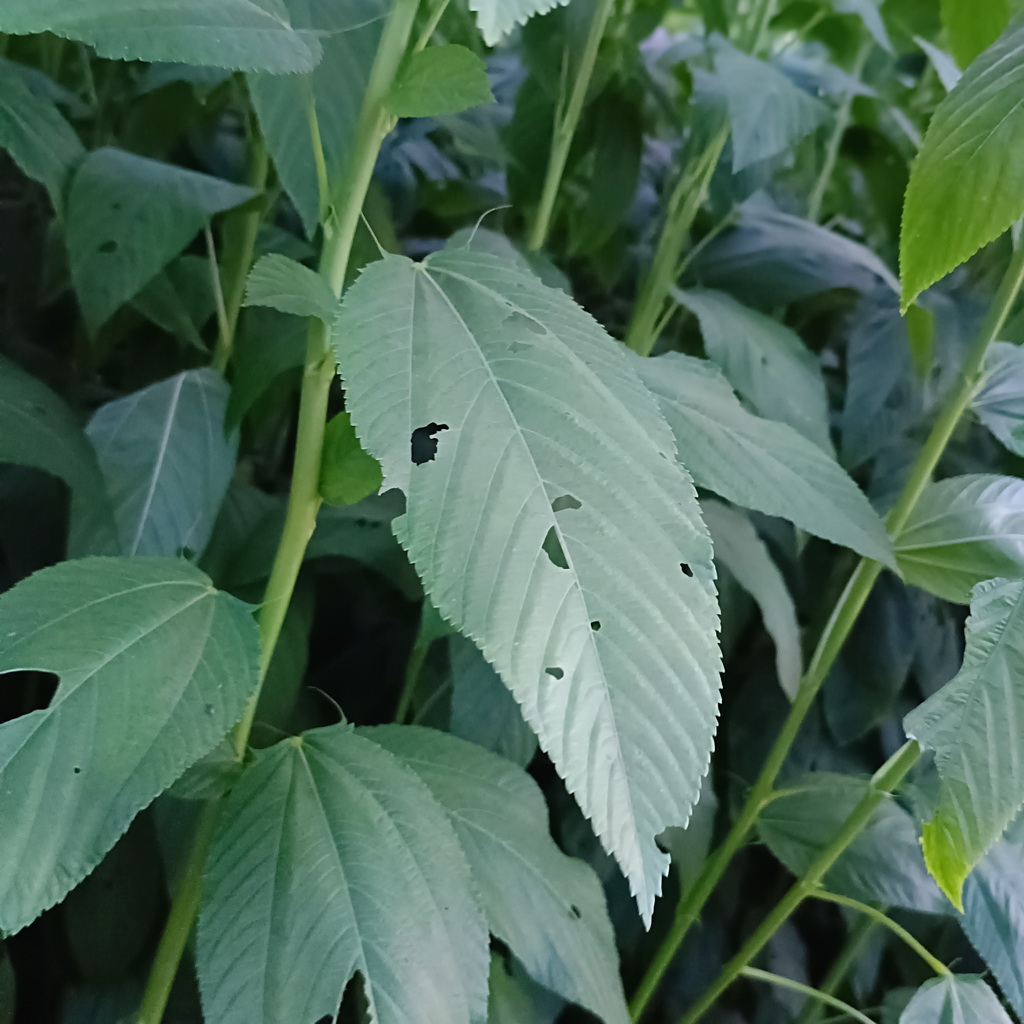
Label: Holed